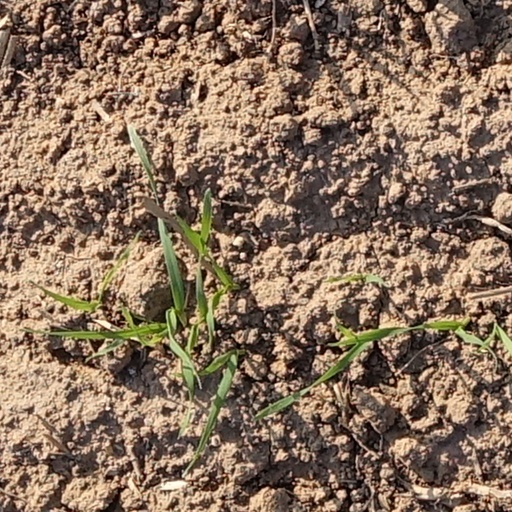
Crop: wheat